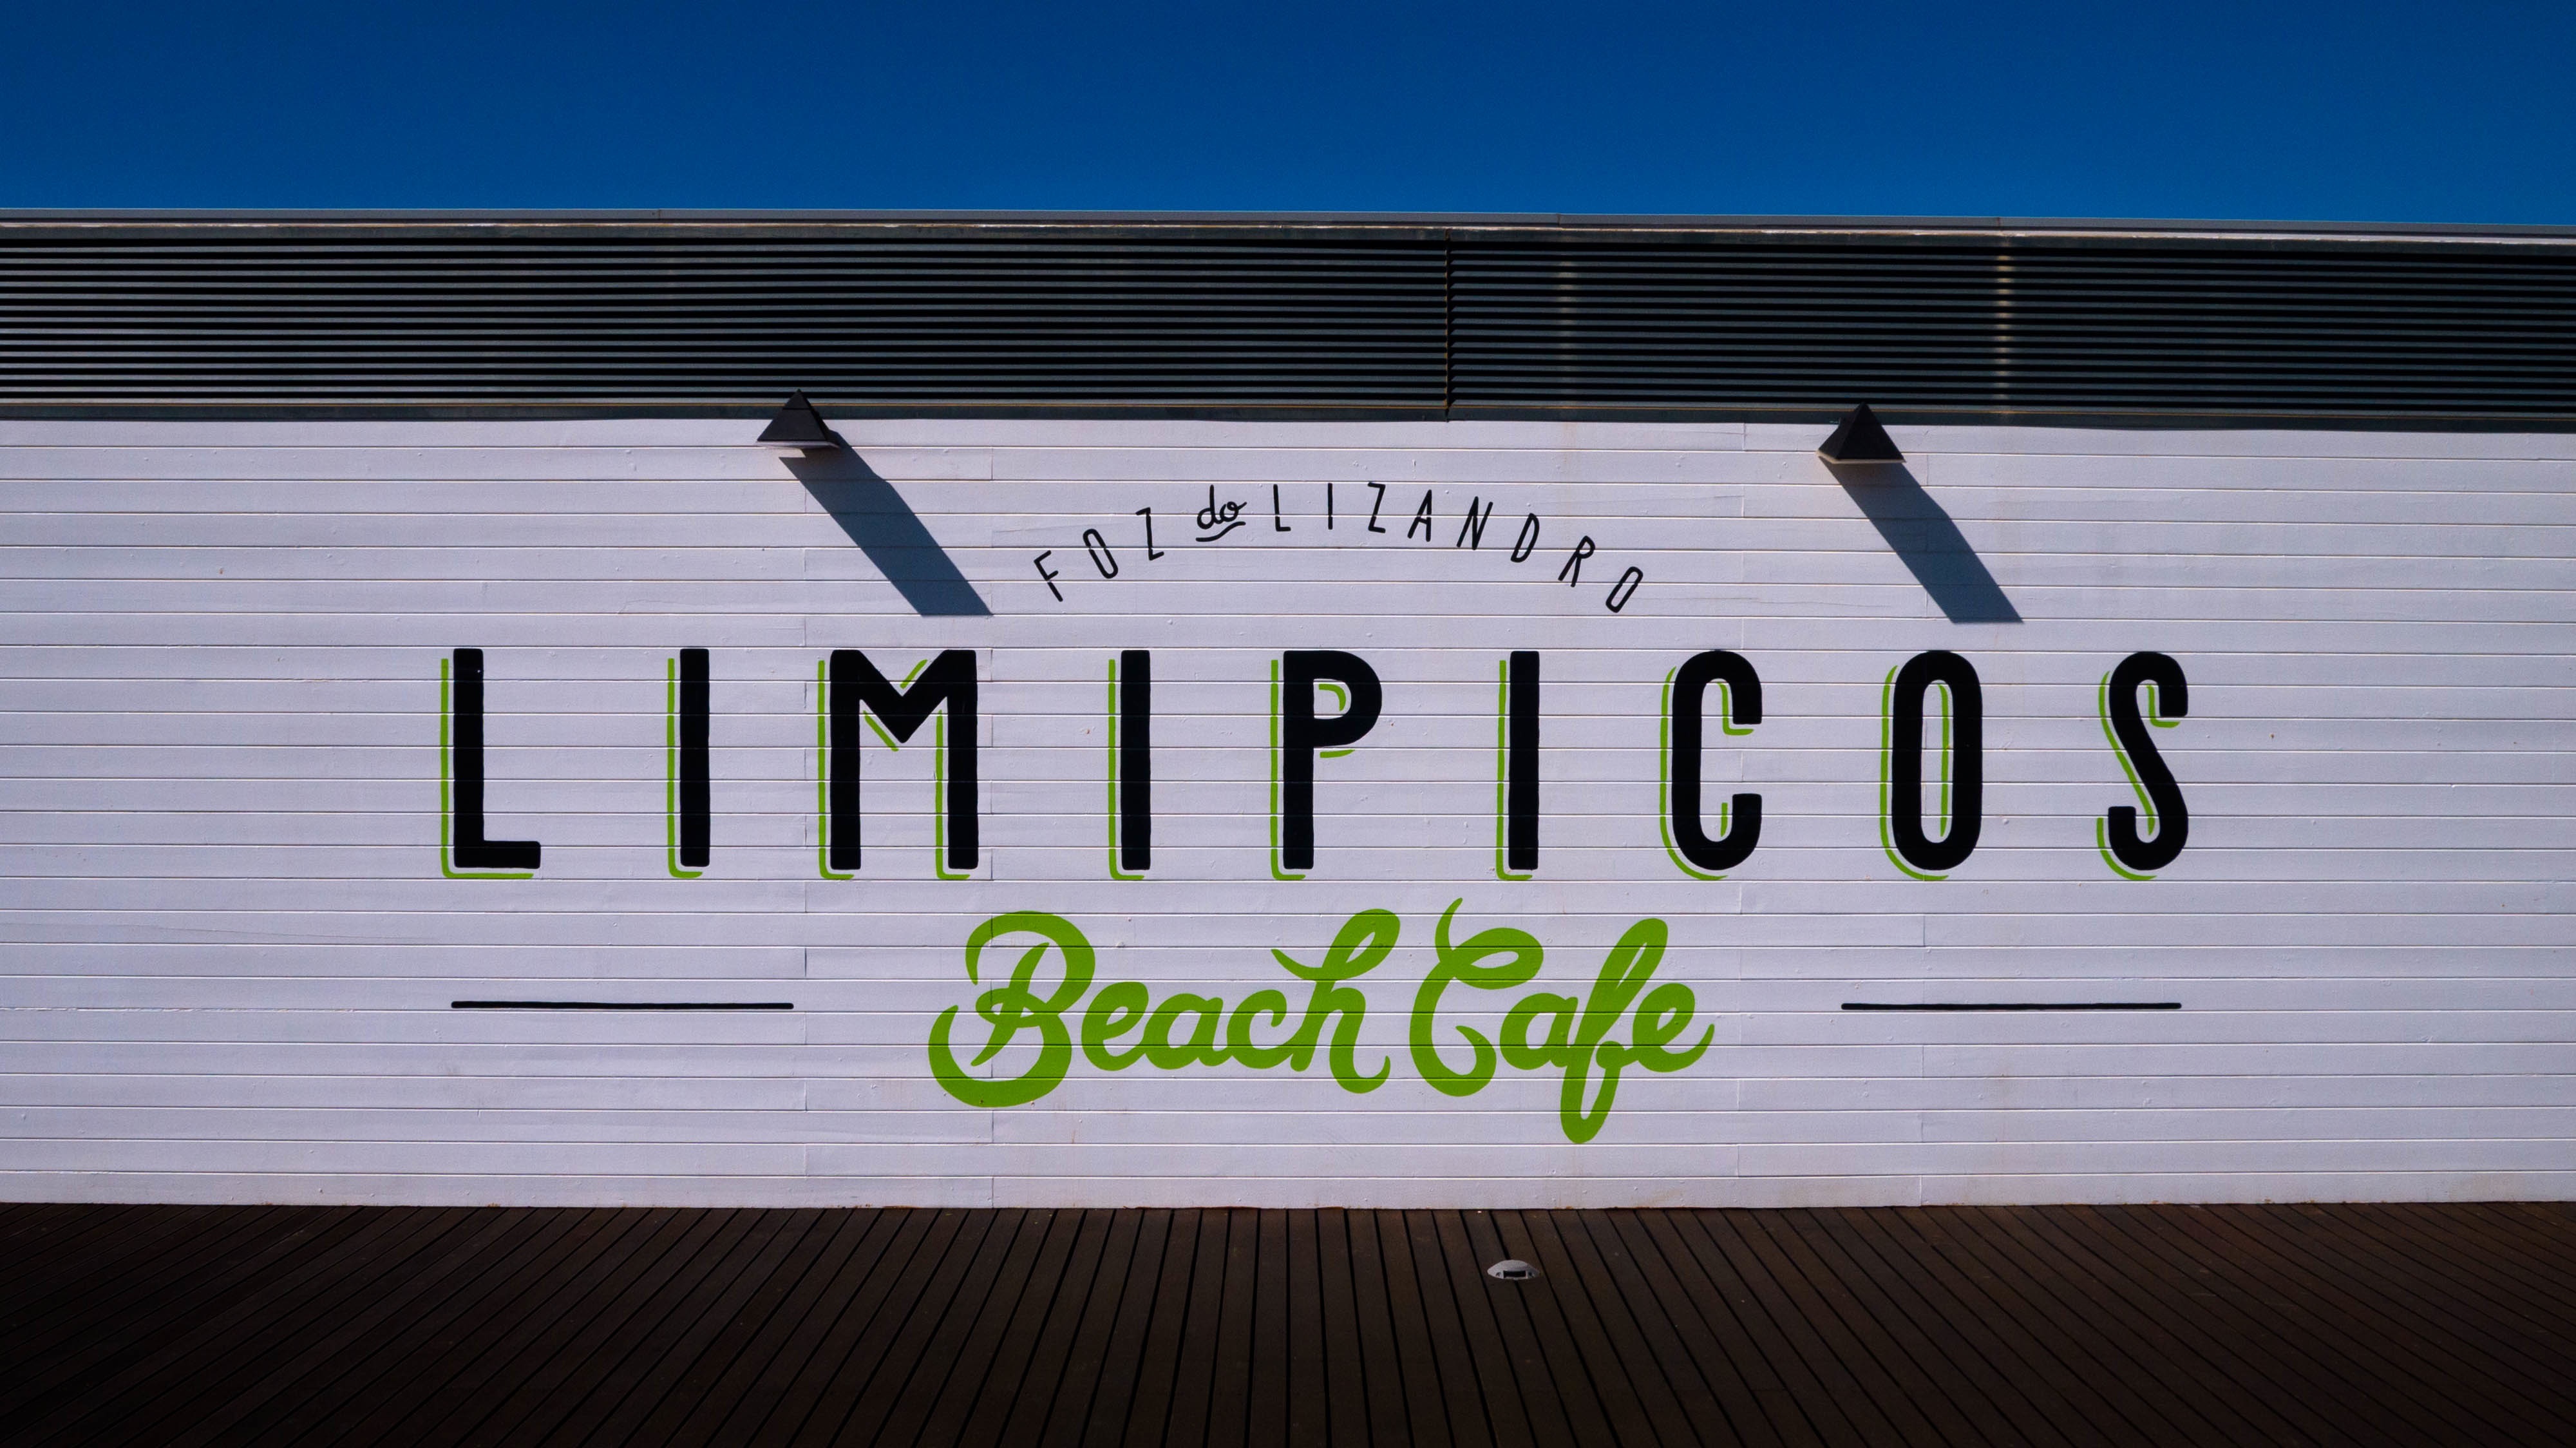
number, advertising, sign, line, signage, brand, font, design, shape